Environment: real
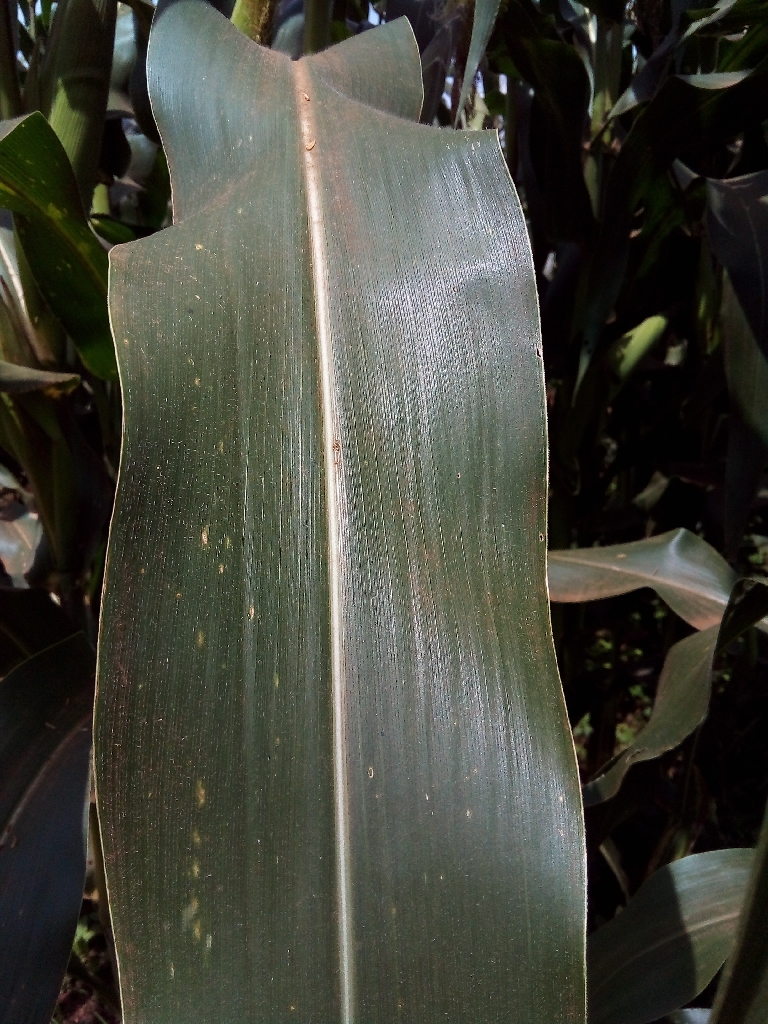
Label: healthy